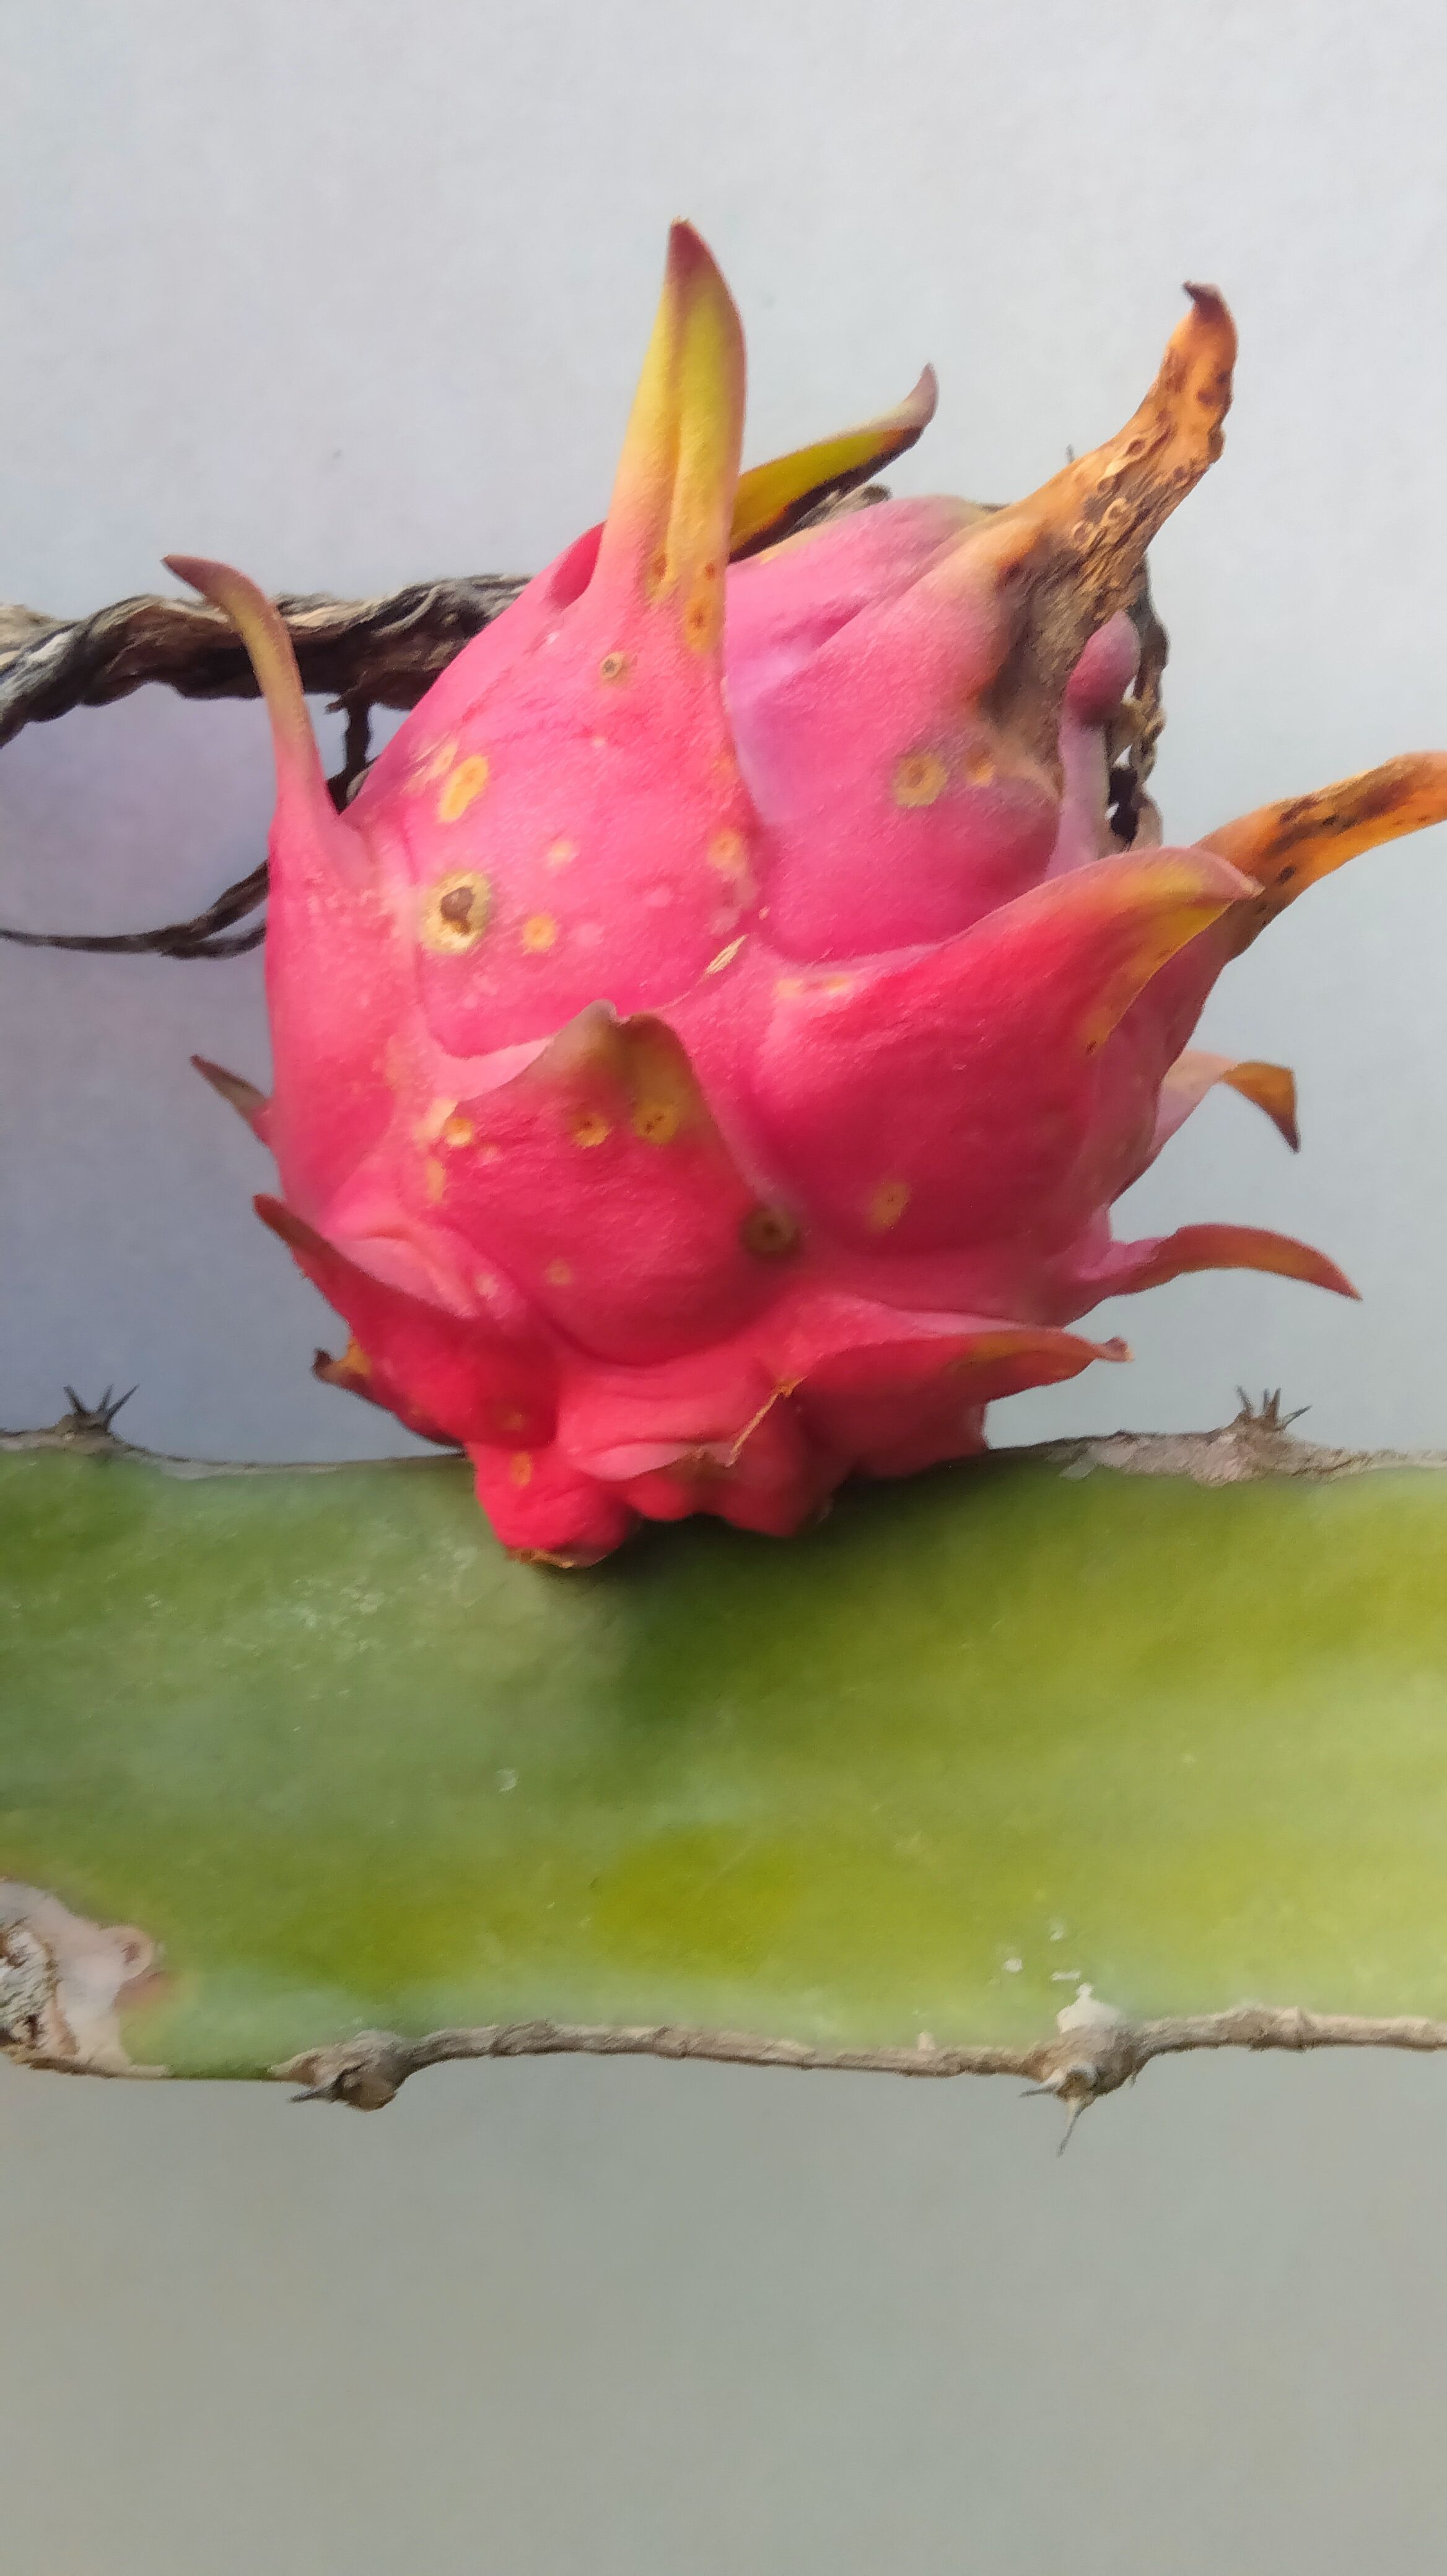
Label: Good fruit